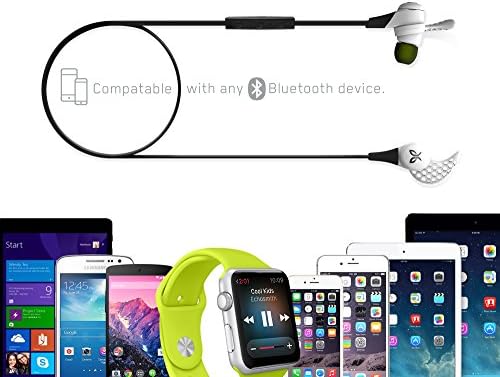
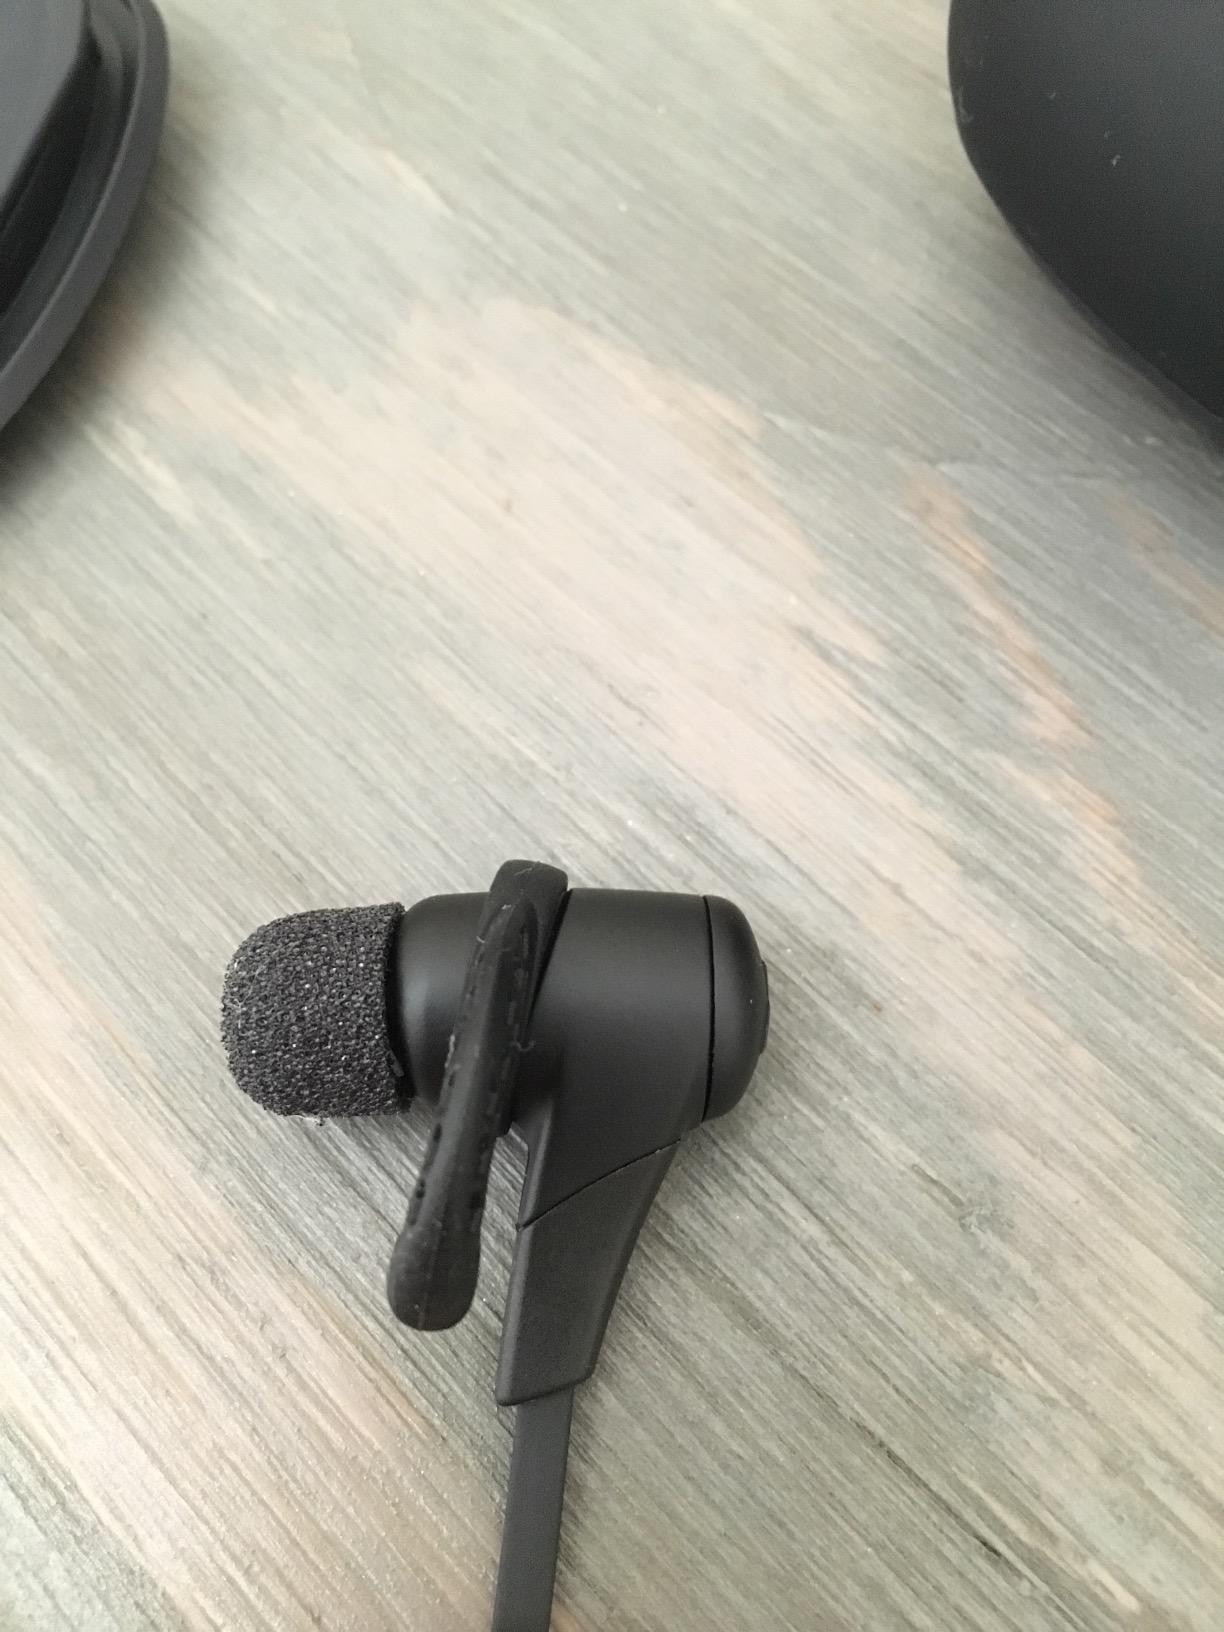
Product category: headphones
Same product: no